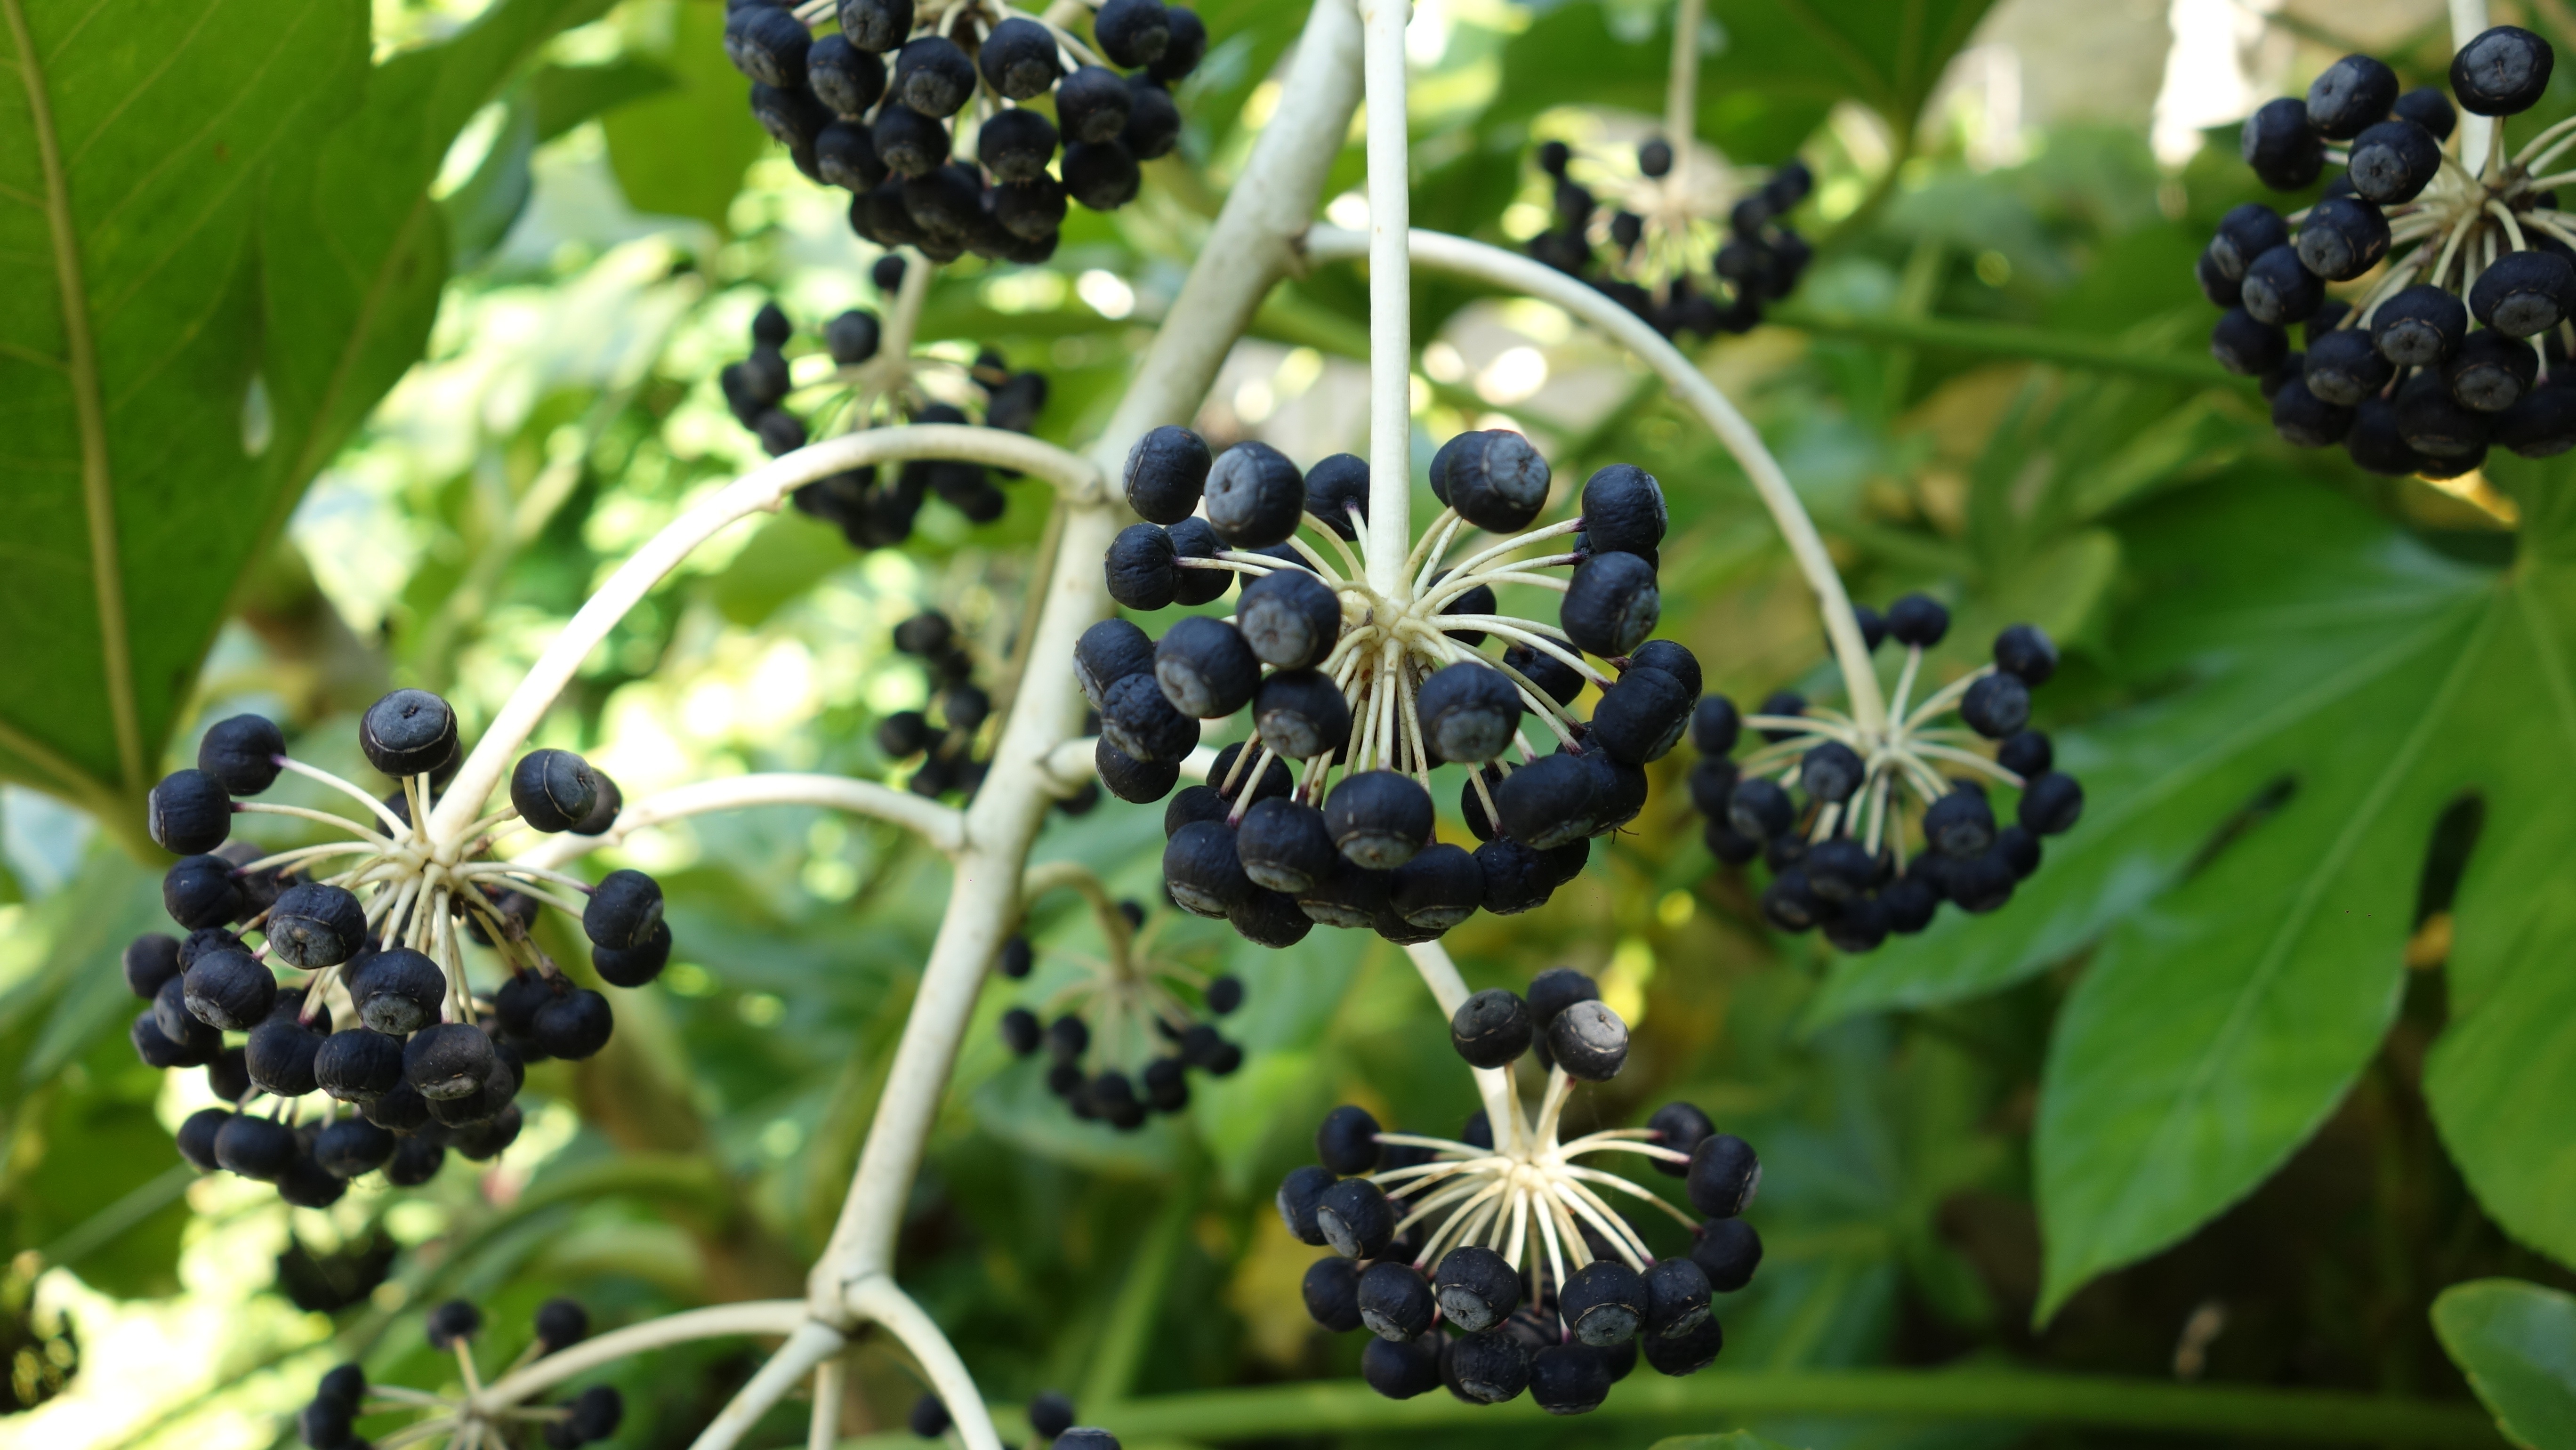
nature, plant, fruit, berry, flower, food, produce, ivy, botany, hanging, black, garden, flora, wildflower, flowers, seeds, shrub, fruiting bodies, macro photography, flowering plant, pot plant, fatsia japonica, indoor plant, umbels, land plant, finger plant, aralia sieboldii